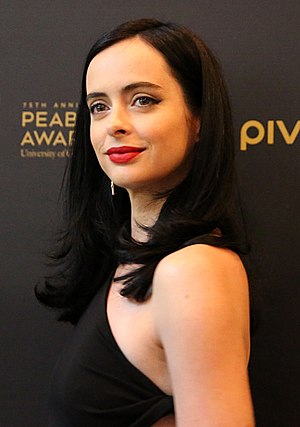
Krysten Ritter
Krysten Alice Ritter er en amerikansk skuespiller og model, som blandt andet er kendt for sin rolle som Jessica Jones i Jessica Jones